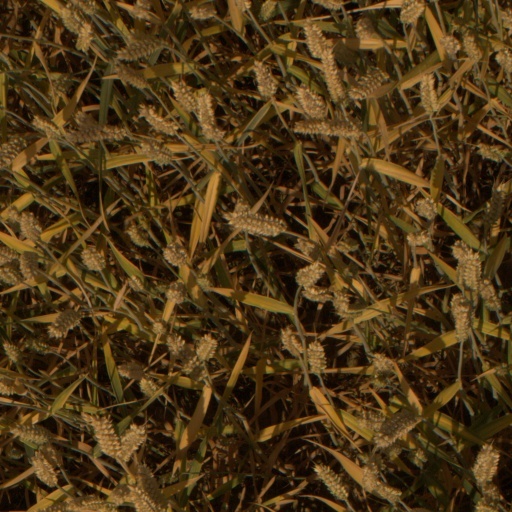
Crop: wheat